Robert Faulknor the younger

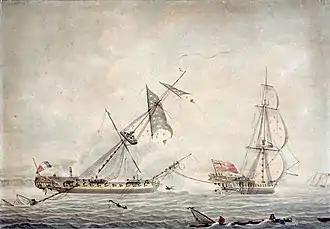
The capture of the Pique by HMS Blanche

After the outbreak of war, in June 1793, he was placed as commander of the 16-gun sloop-of-war , firstly stationed in the English Channel and then - through his mother's lobbying of Lord Chatham - attached to Sir John Jervis's expedition to the West Indies.